Haitian−Qingdao railway

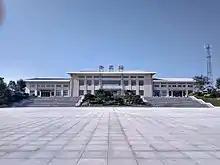
Pingdu West railway station

The line has a single passenger station, . There are two services to and from Pingdu West per day. One terminates at Qingdao North while the other continues to Qingdao.